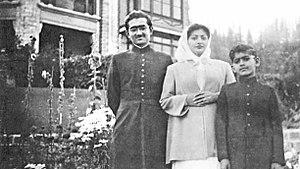
Rehman Sobhan est un économiste et combattant bangladais de la liberté. Il a joué un rôle actif dans le mouvement nationaliste bengali dans les années 1960. Il a également été membre de la première Commission de planification au Bangladesh et un proche collaborateur de Sheikh Mujibur Rahman. Il a reçu l'Independence Day Award en 2008.